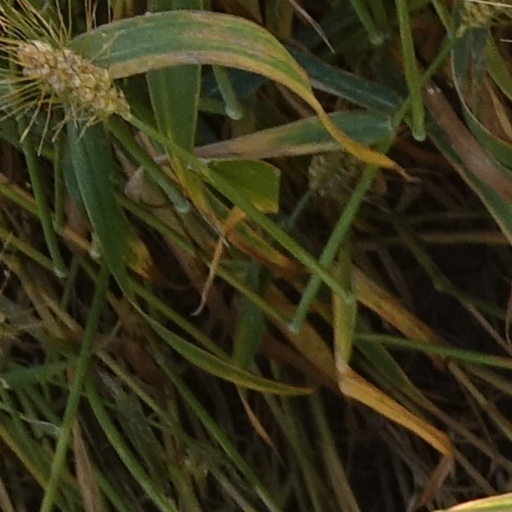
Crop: wheat